Vestine (crater)

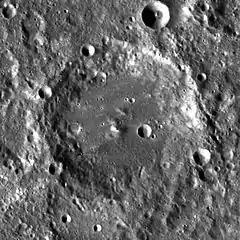
LRO image

Vestine is a heavily eroded impact crater on the Moon's far side, just beyond the northeastern limb. It lies to the southwest of the large walled plain Harkhebi, and to the northwest of the Maxwell–Richardson crater pair.